Benton Jay Hall

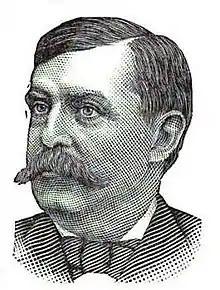
From 1888's "The Biographical Review of Prominent Men & Women of the Day"

Benton Jay "Ben" Hall (January 13, 1835 – January 5, 1894) was a one-term Democratic U.S. Representative from Iowa's 1st congressional district in southeastern Iowa.